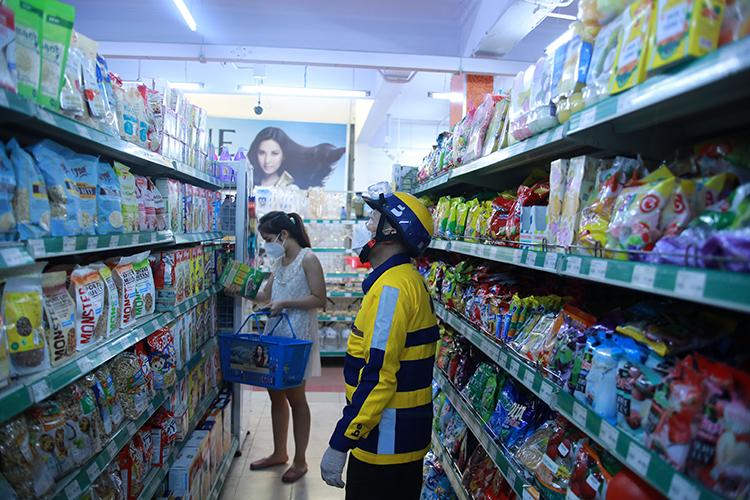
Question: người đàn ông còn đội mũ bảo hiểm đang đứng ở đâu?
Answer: trong một siêu thị